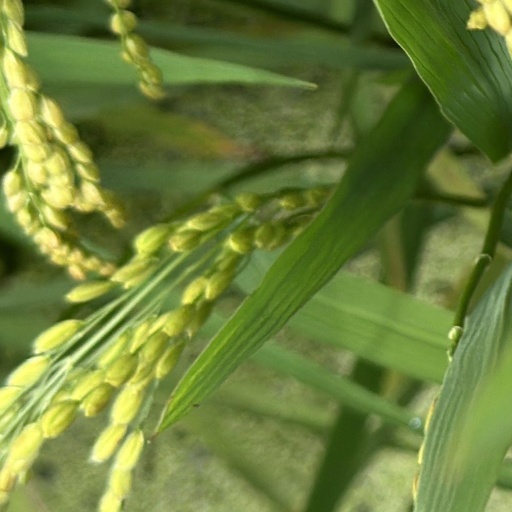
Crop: rice